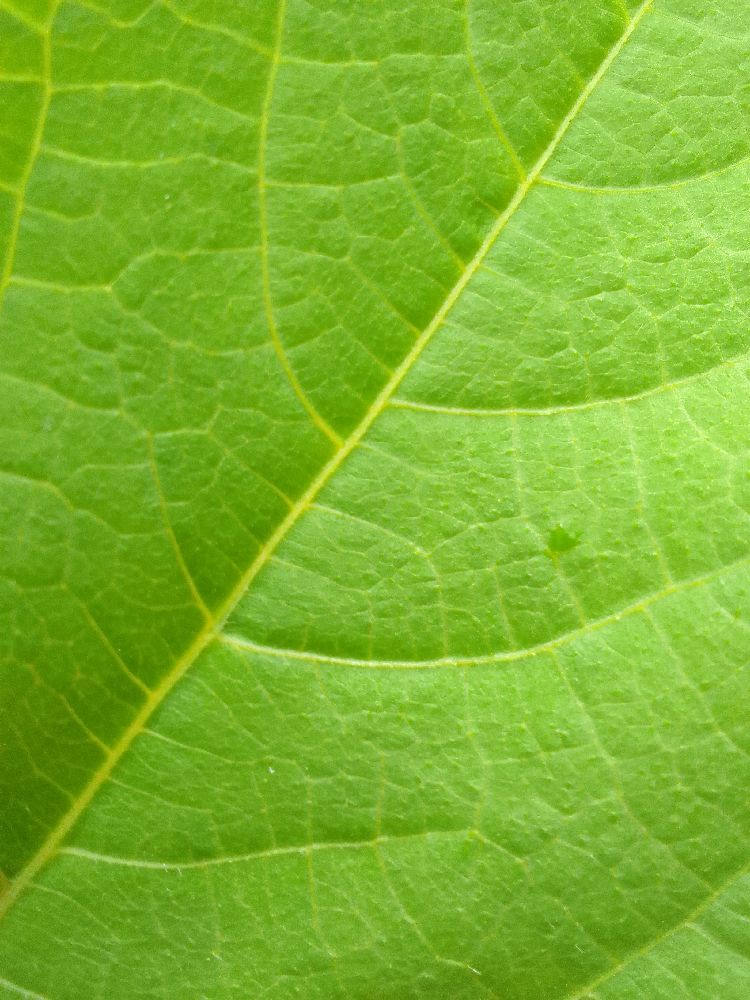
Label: healthy